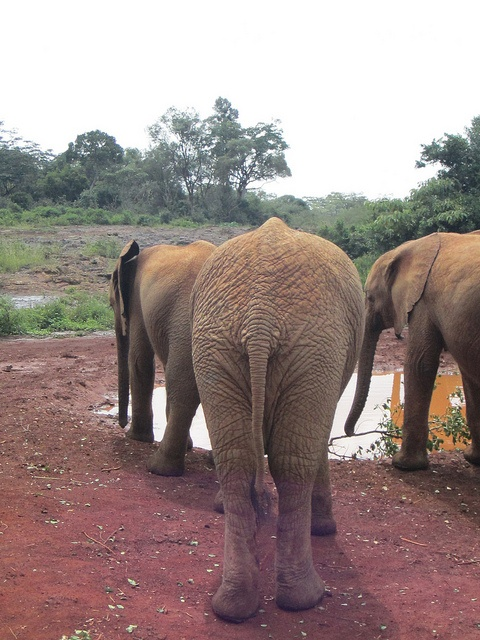
Three elephants headed toward a watering hole with trees and brush in the back ground.
a group of elephants walking next to  hole of water with trees in the background
a couple of elephants that are drinking some water
Three elephants drinking water at a small pond.
Elephants standing on red clay soil next to small water pond.